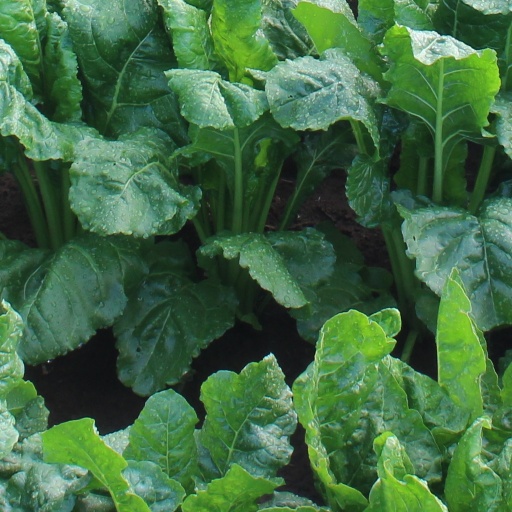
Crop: sugar beet